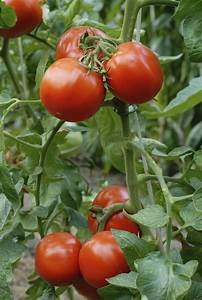
Label: tomato